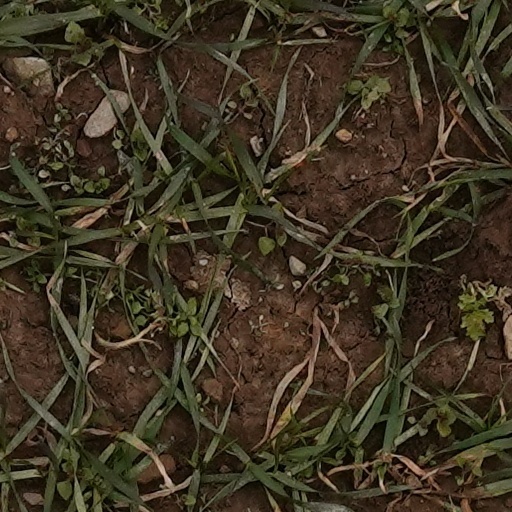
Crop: wheat